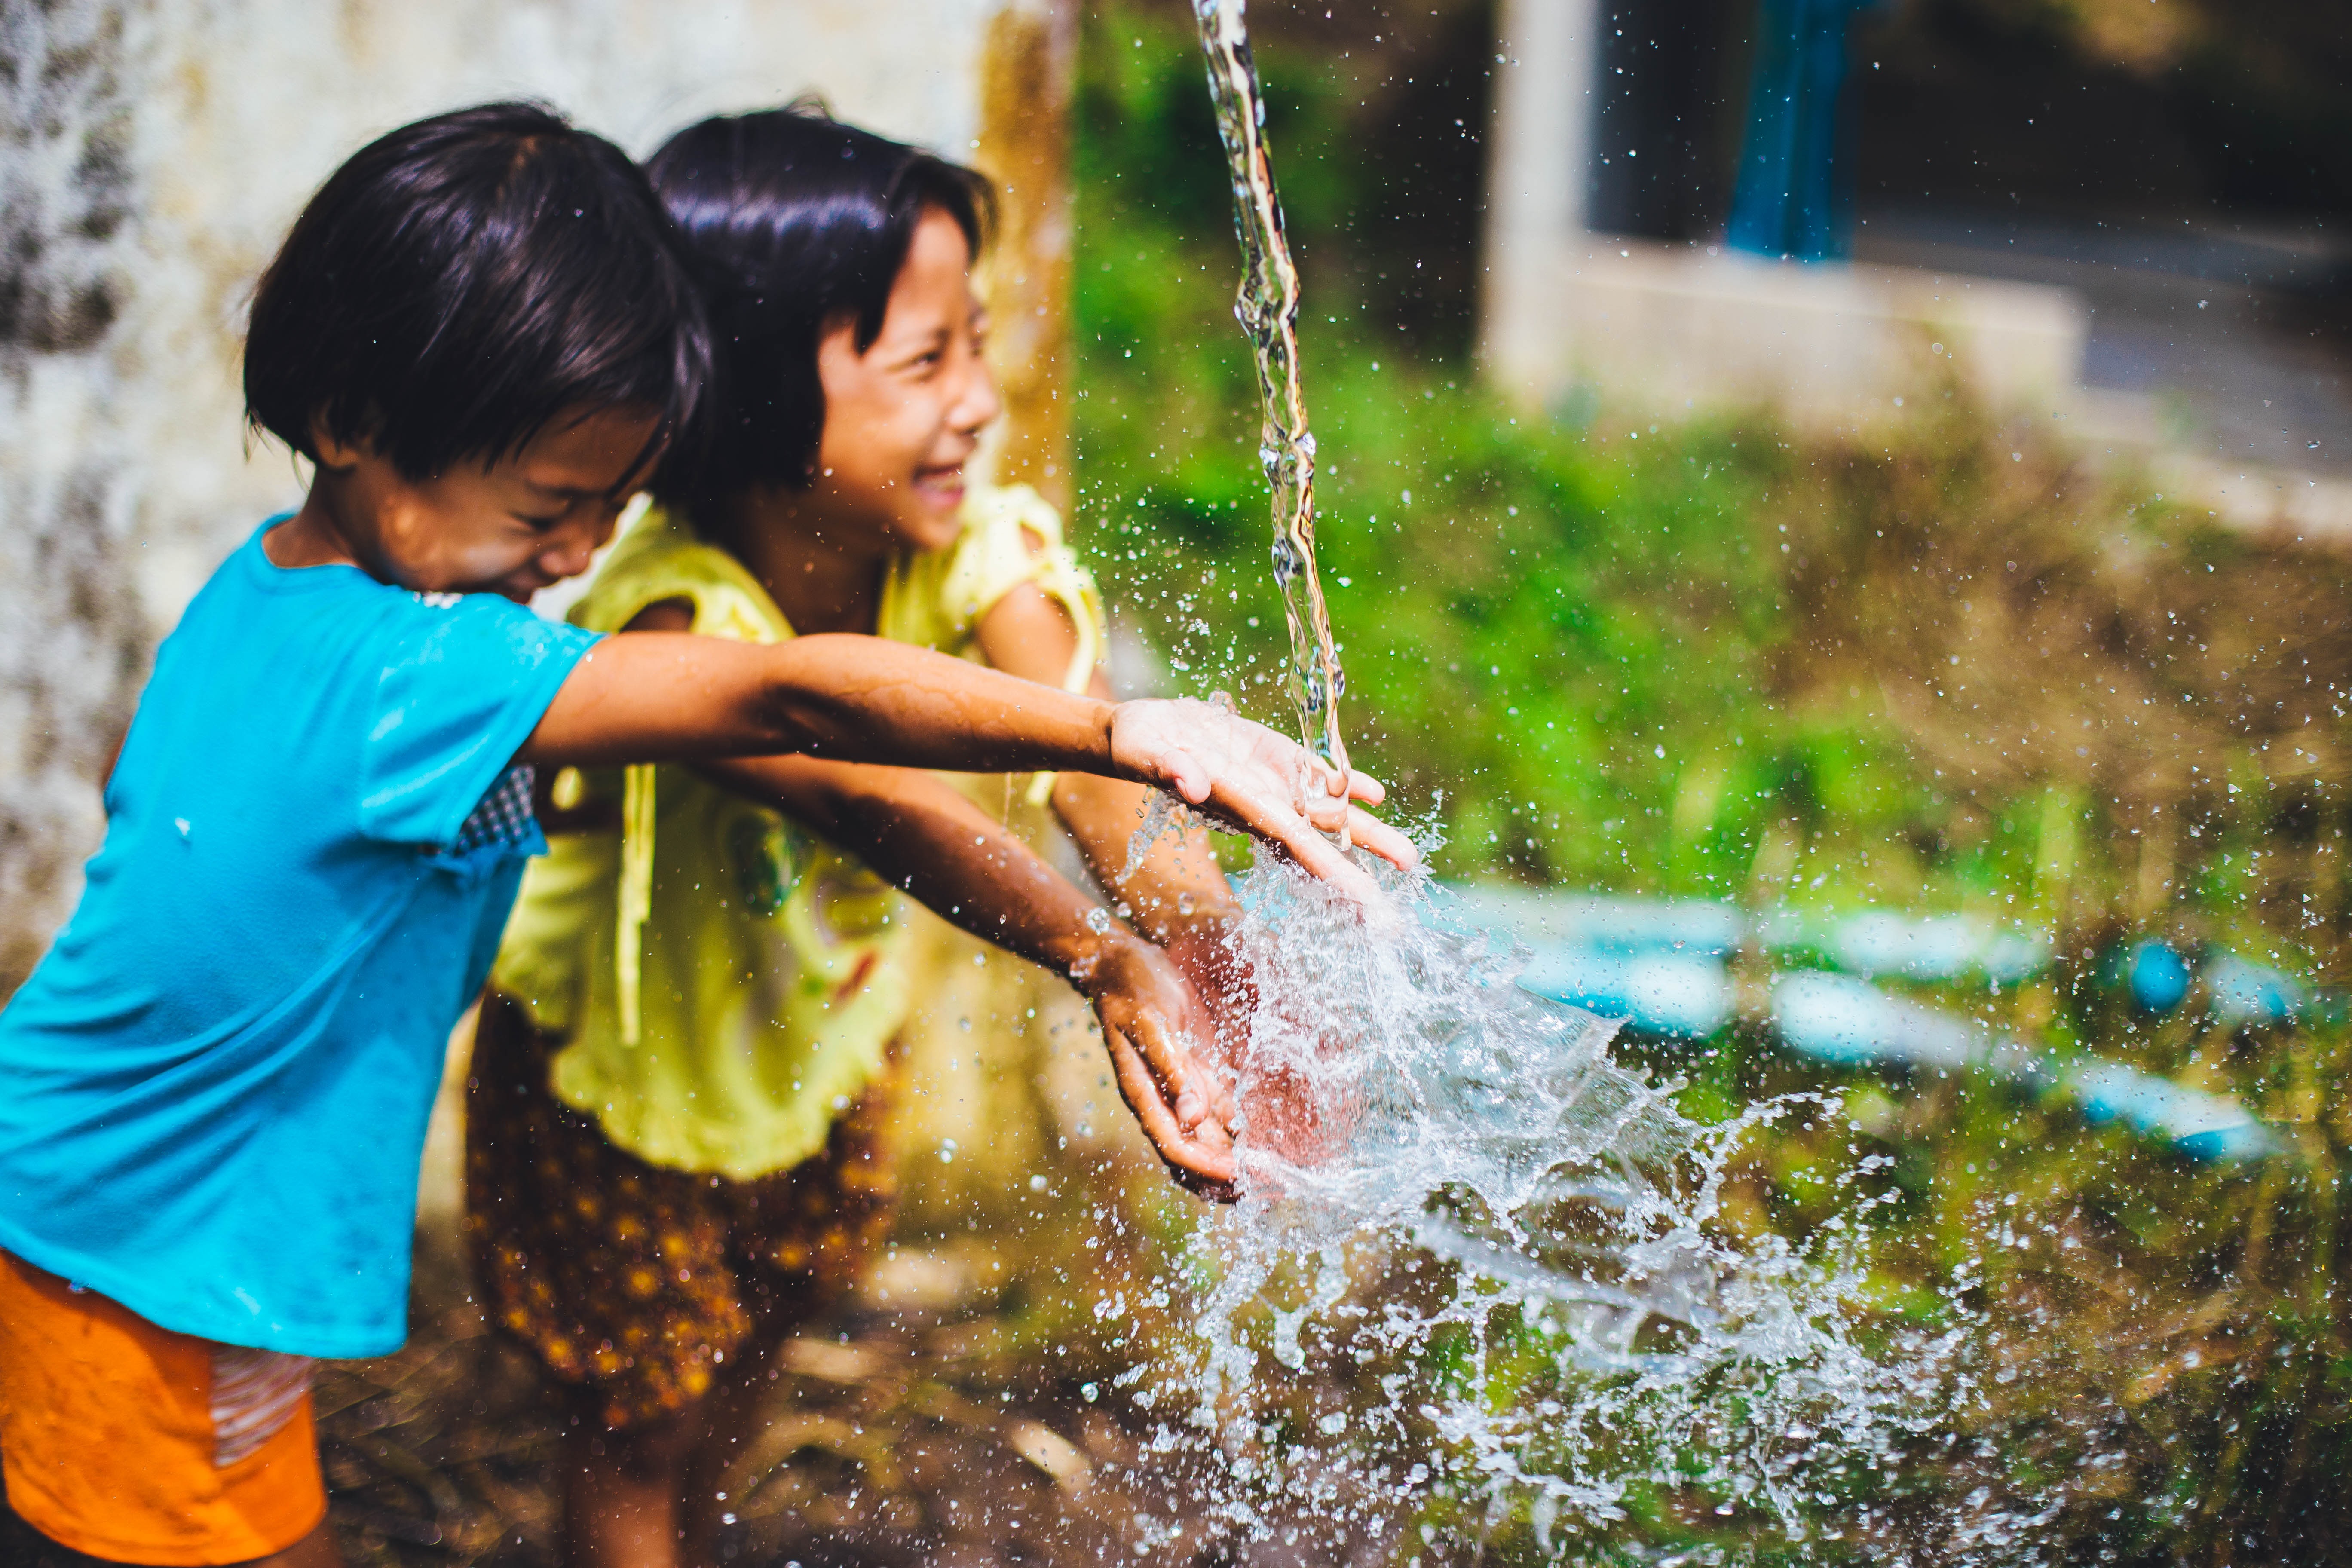
water, nature, outdoor, people, girl, play, flower, summer, vacation, young, youth, autumn, child, playing, baby, childhood, season, family, kids, children, fun, happy, happiness, toddler, little, joy